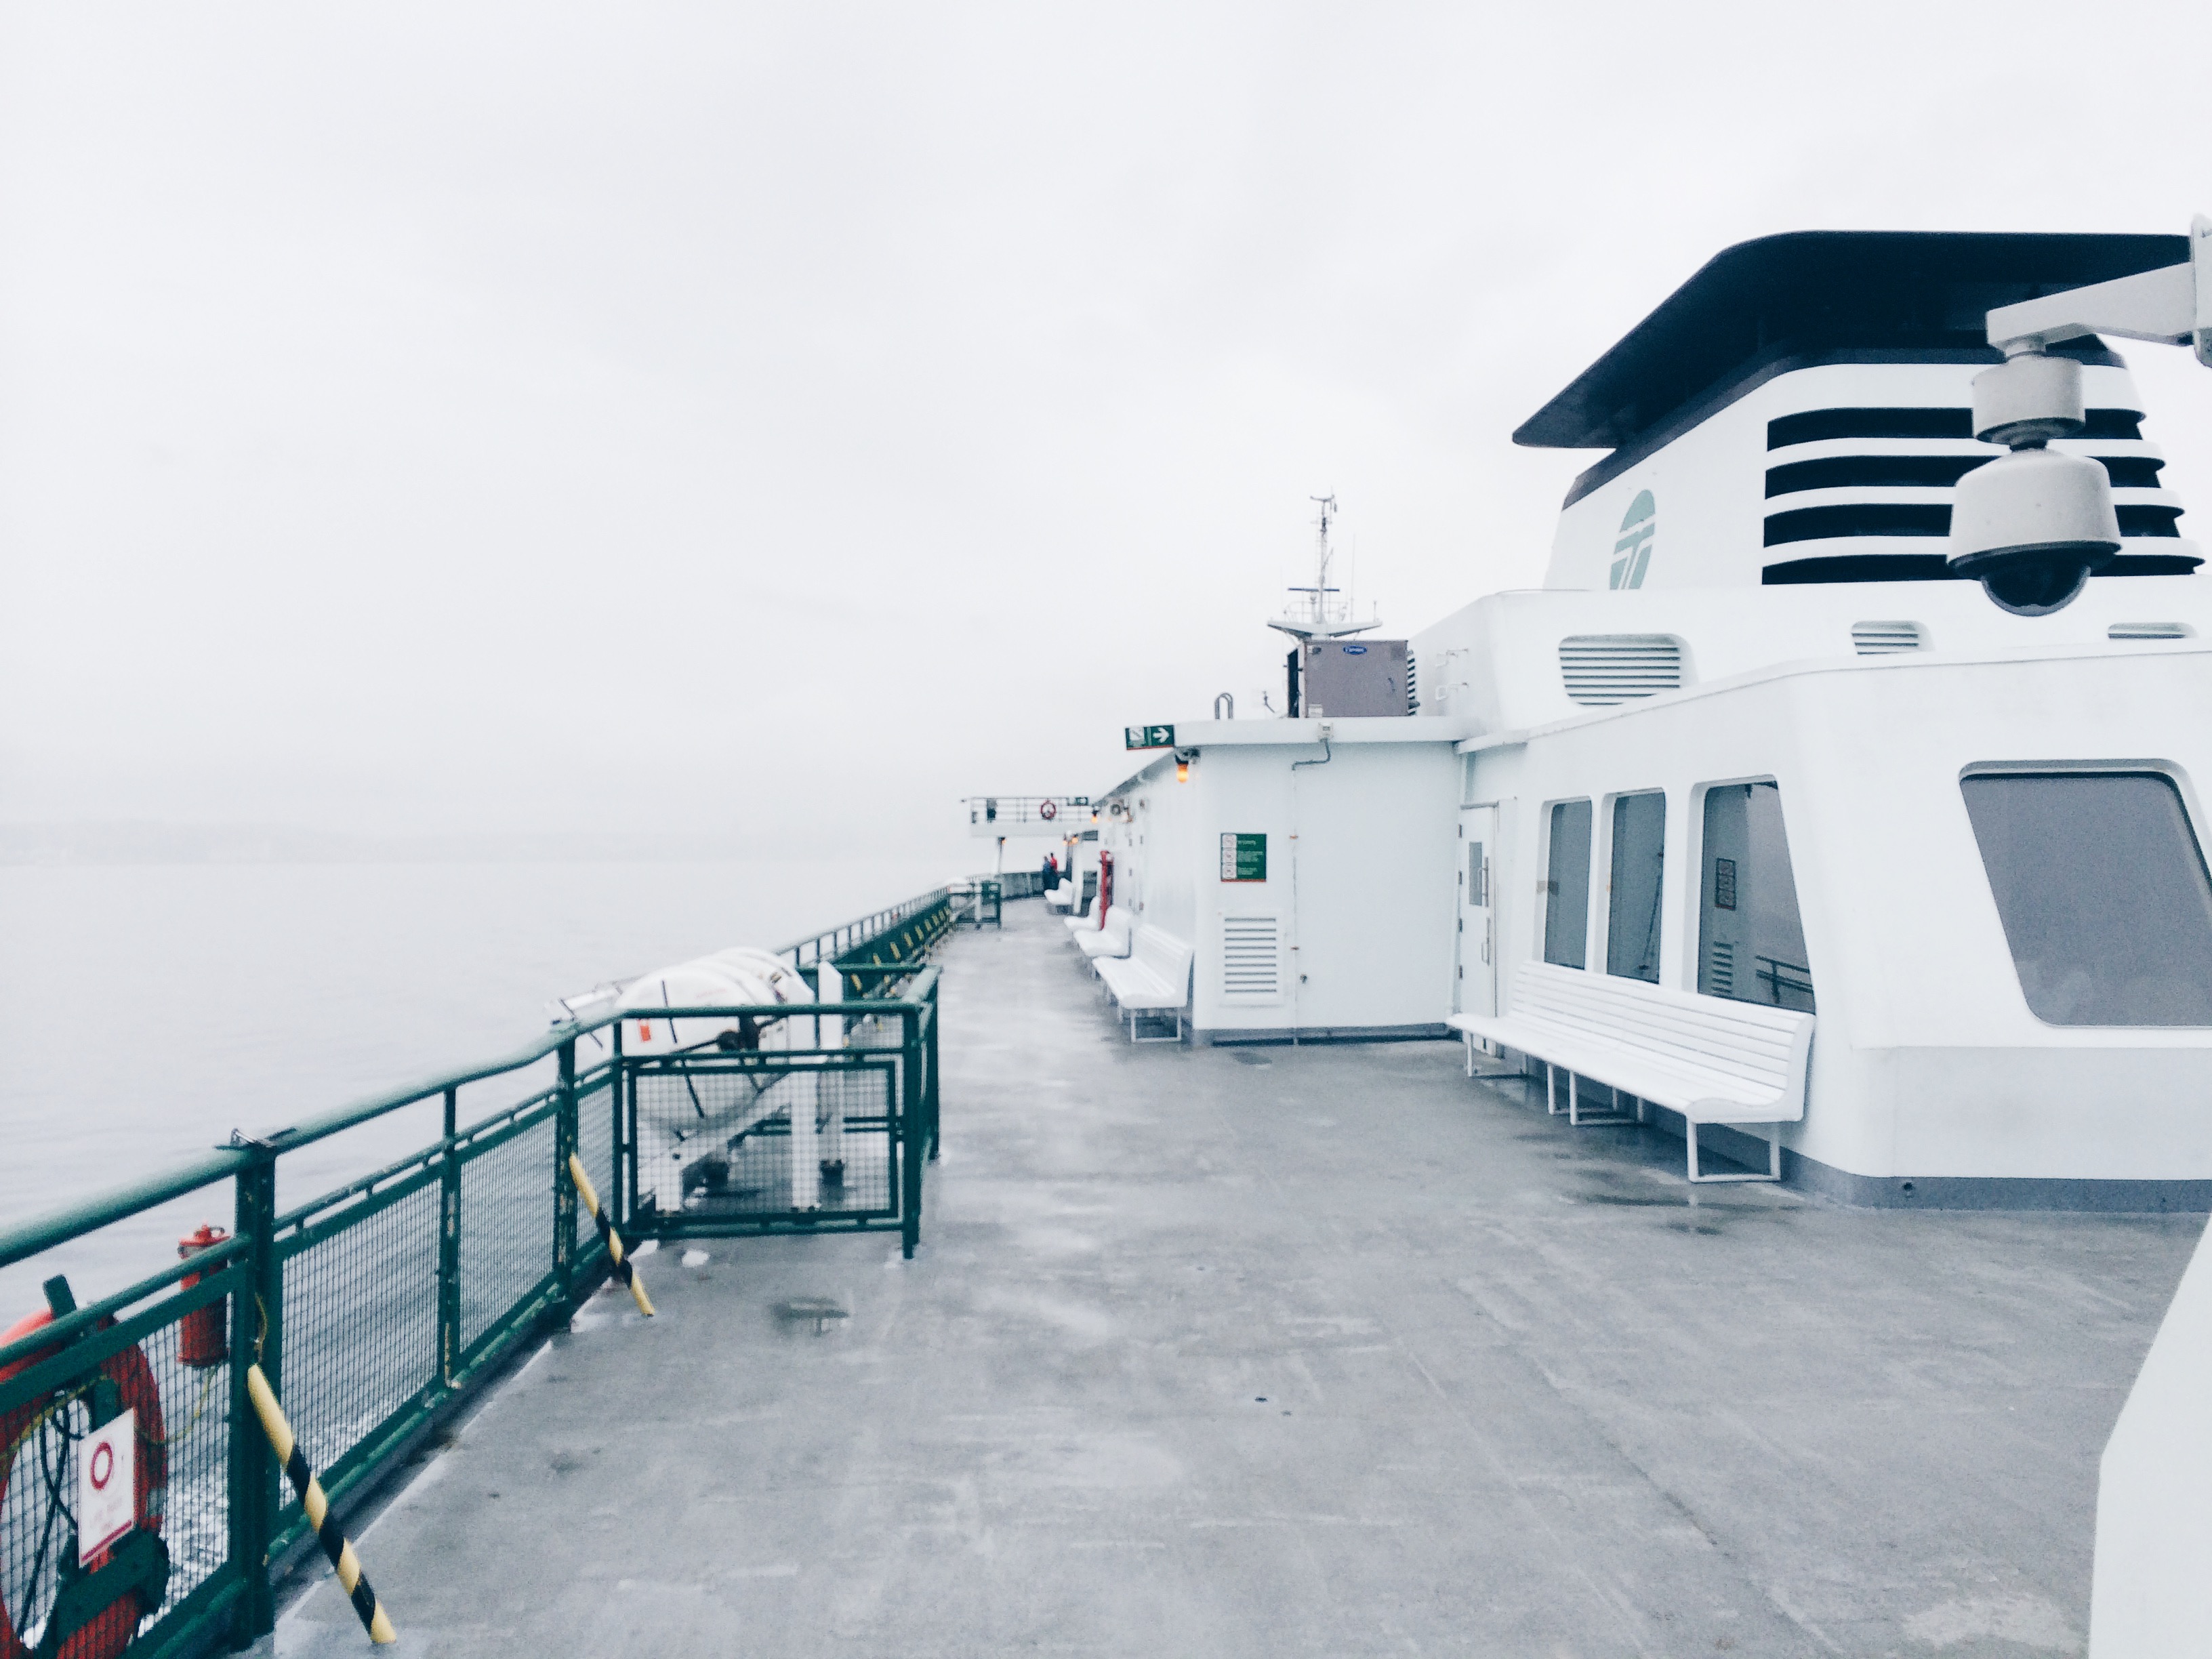
sea, outdoor, fence, deck, boat, bench, rail, ship, vehicle, ferry, publicdomain, nautical, watercraft, ferryboat, securitycamera, passenger ship